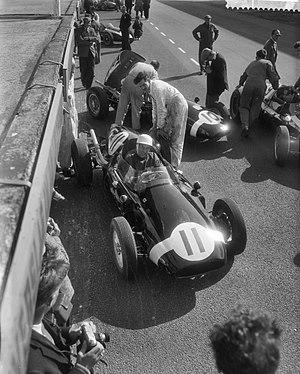
Le Grand Prix des États-Unis 1959, disputé sur le Sebring International Raceway le 12 décembre 1959, est la quatre-vingt-quatrième épreuve du championnat du monde de Formule 1 courue depuis 1950 et la neuvième et dernière manche du championnat 1959.
Le Grand Prix des Pays-Bas 1959, disputé sur le circuit de Zandvoort le 31 mai 1959, est la soixante-dix-huitième épreuve du championnat du monde de Formule 1 courue depuis 1950 et la troisième manche du championnat 1959.